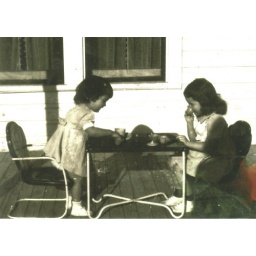
Wendy and Mare celebrate their new red table and chairs by having a tea party on the front porch.